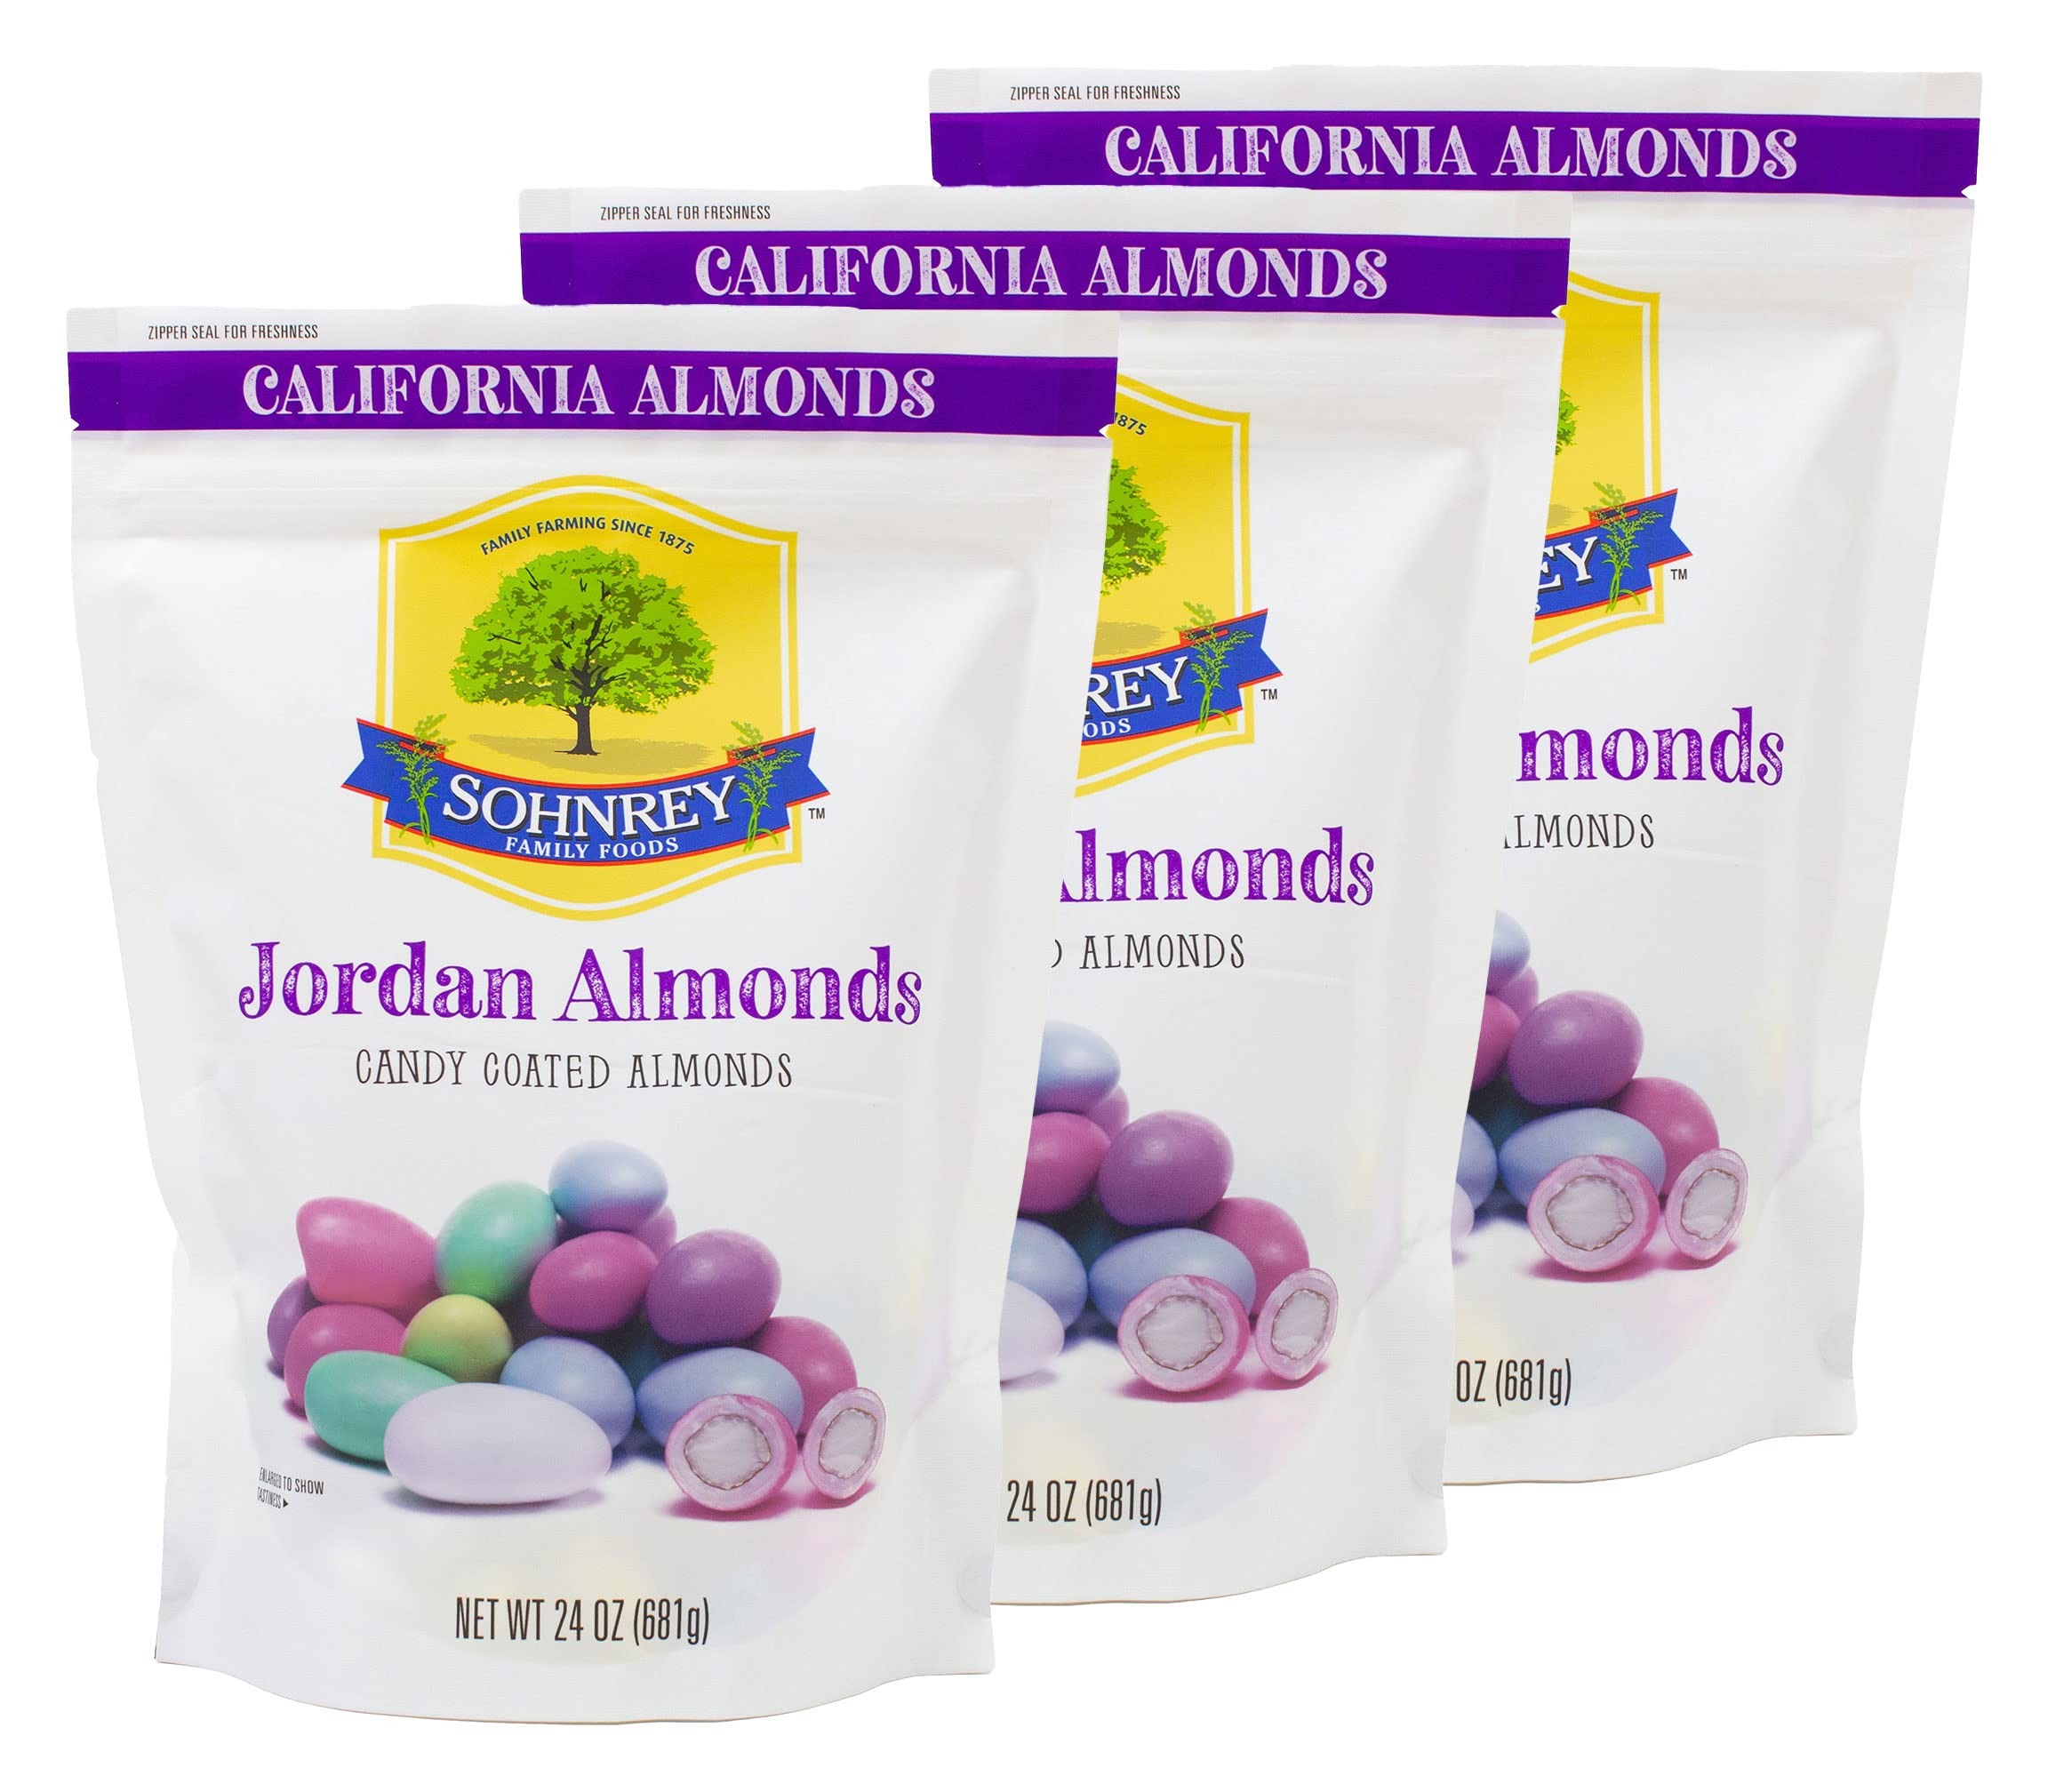
Item Name: Pastel Jordan Almonds 3-Pack Wedding Holiday Party Favor Candies in Colorful Assorted Pastel Mix
Bullet Point 1: Jordan Almonds in Assorted Pastel Colors Mix 3-Pack of 24 oz Resealable Durable Pouches
Bullet Point 2: Great for Weddings, Showers, Birthdays, Easter, Parties Gift Baskets, and Candy Jars!
Bullet Point 3: Polished and Very Colorful
Bullet Point 4: Crunchy Hard Candy Coated Almonds
Bullet Point 5: Bright Classic Pastel Color Assortment
Product Description: The classic and colorful hard candied almond. Jordan almonds in an assortment of wonderful pastel colors! A great candy for Valentines Day, Easter, Birthdays, and Other Parties.
Value: 72.0
Unit: Ounce

Price: 34.99